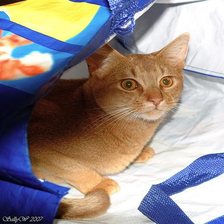
Species: cat
Breed: Abyssinian